Explorers Range

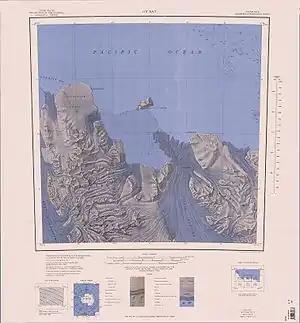
Northern part of the range to southwest

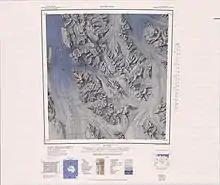
Southern part of the range to northwest

The Explorers Range is south of the Stuhlinger Ice Piedmont, Cape Cheetham and Gannutz Glacier.